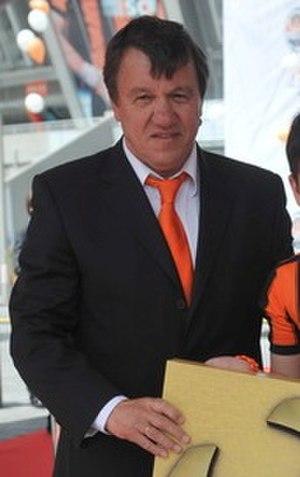
Mykhaylo Hryhorovytch Sokolovsky, né le 15 novembre 1951, est un entraîneur et ancien footballeur soviétique et ukrainien.